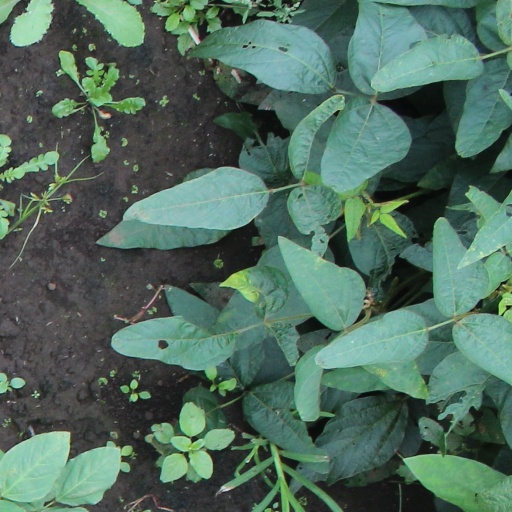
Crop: soybean